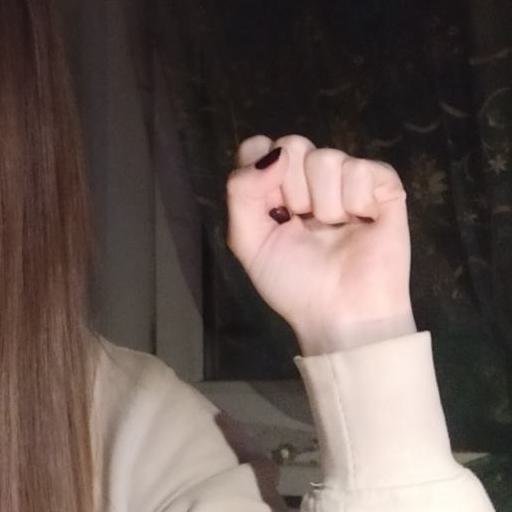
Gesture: fist